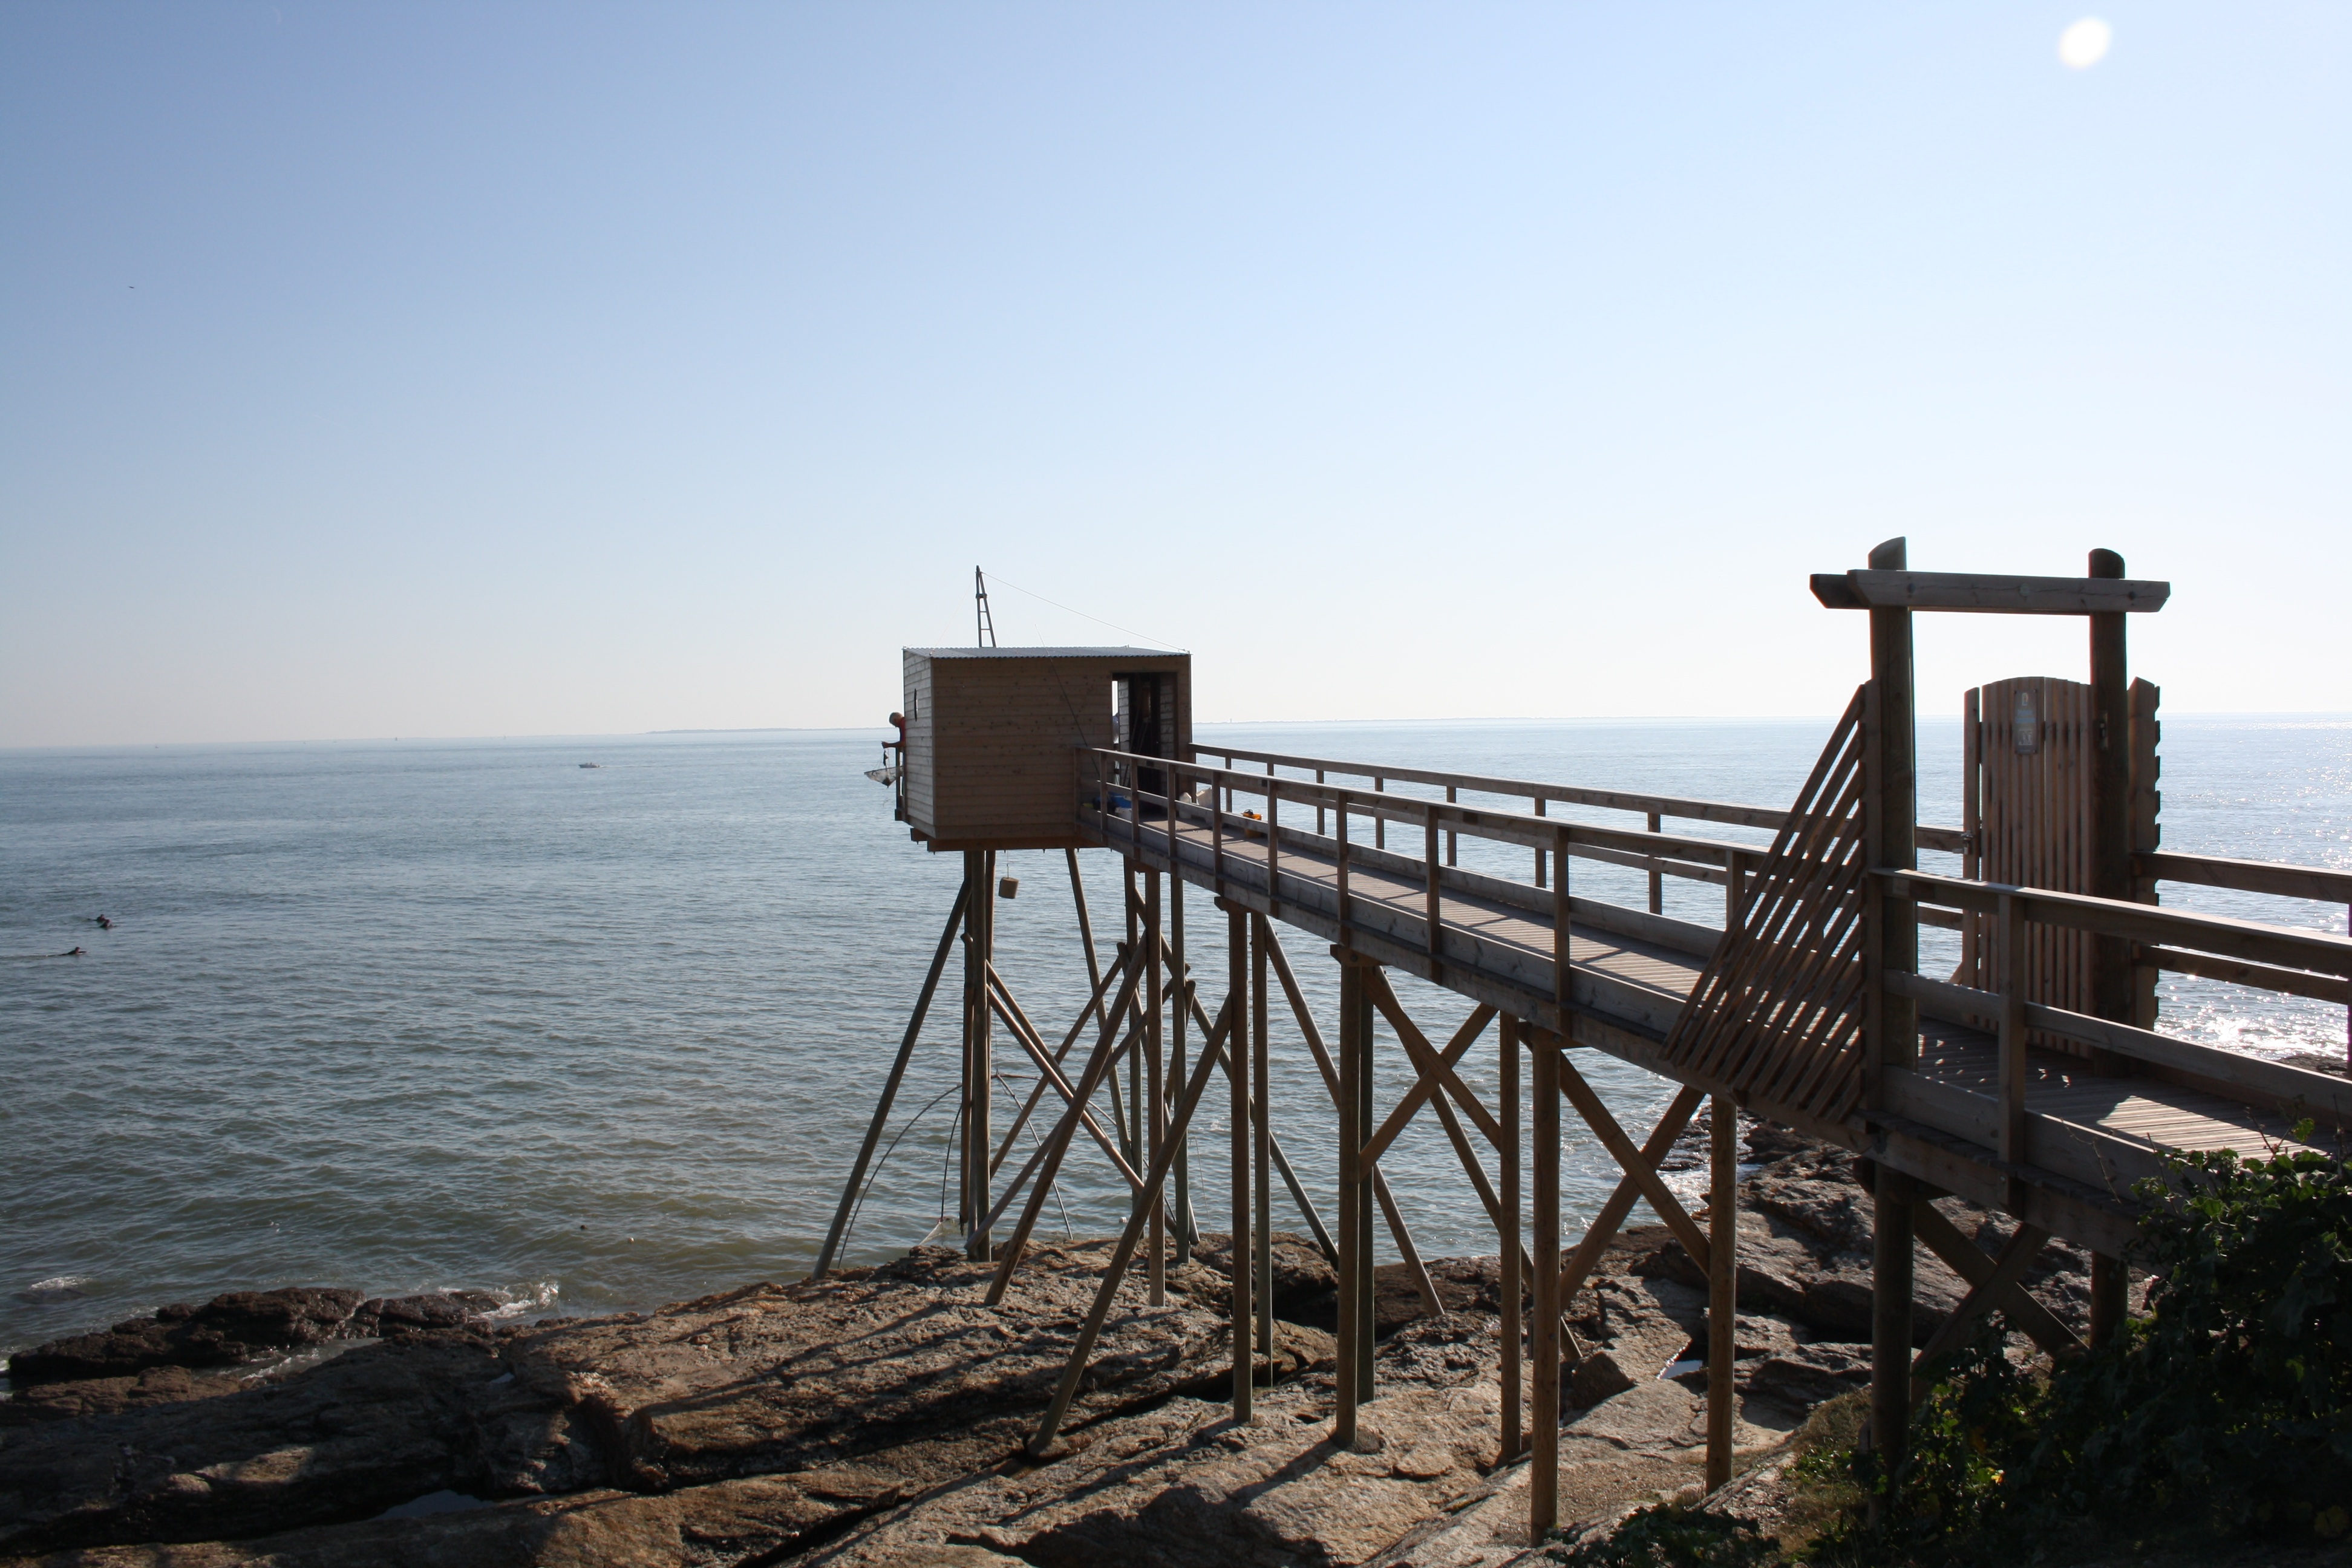
beach, sea, coast, ocean, horizon, boardwalk, shore, pier, walkway, vacation, vehicle, tower, bay